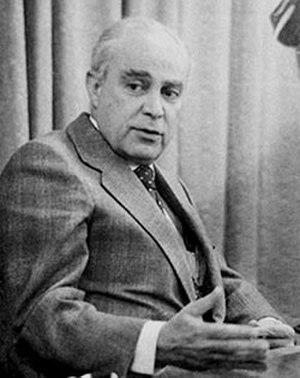
Le Bureau du représentant américain au commerce est un bras de la branche exécutive du gouvernement fédéral des États-Unis et fait partie du Bureau exécutif du président des États-Unis.